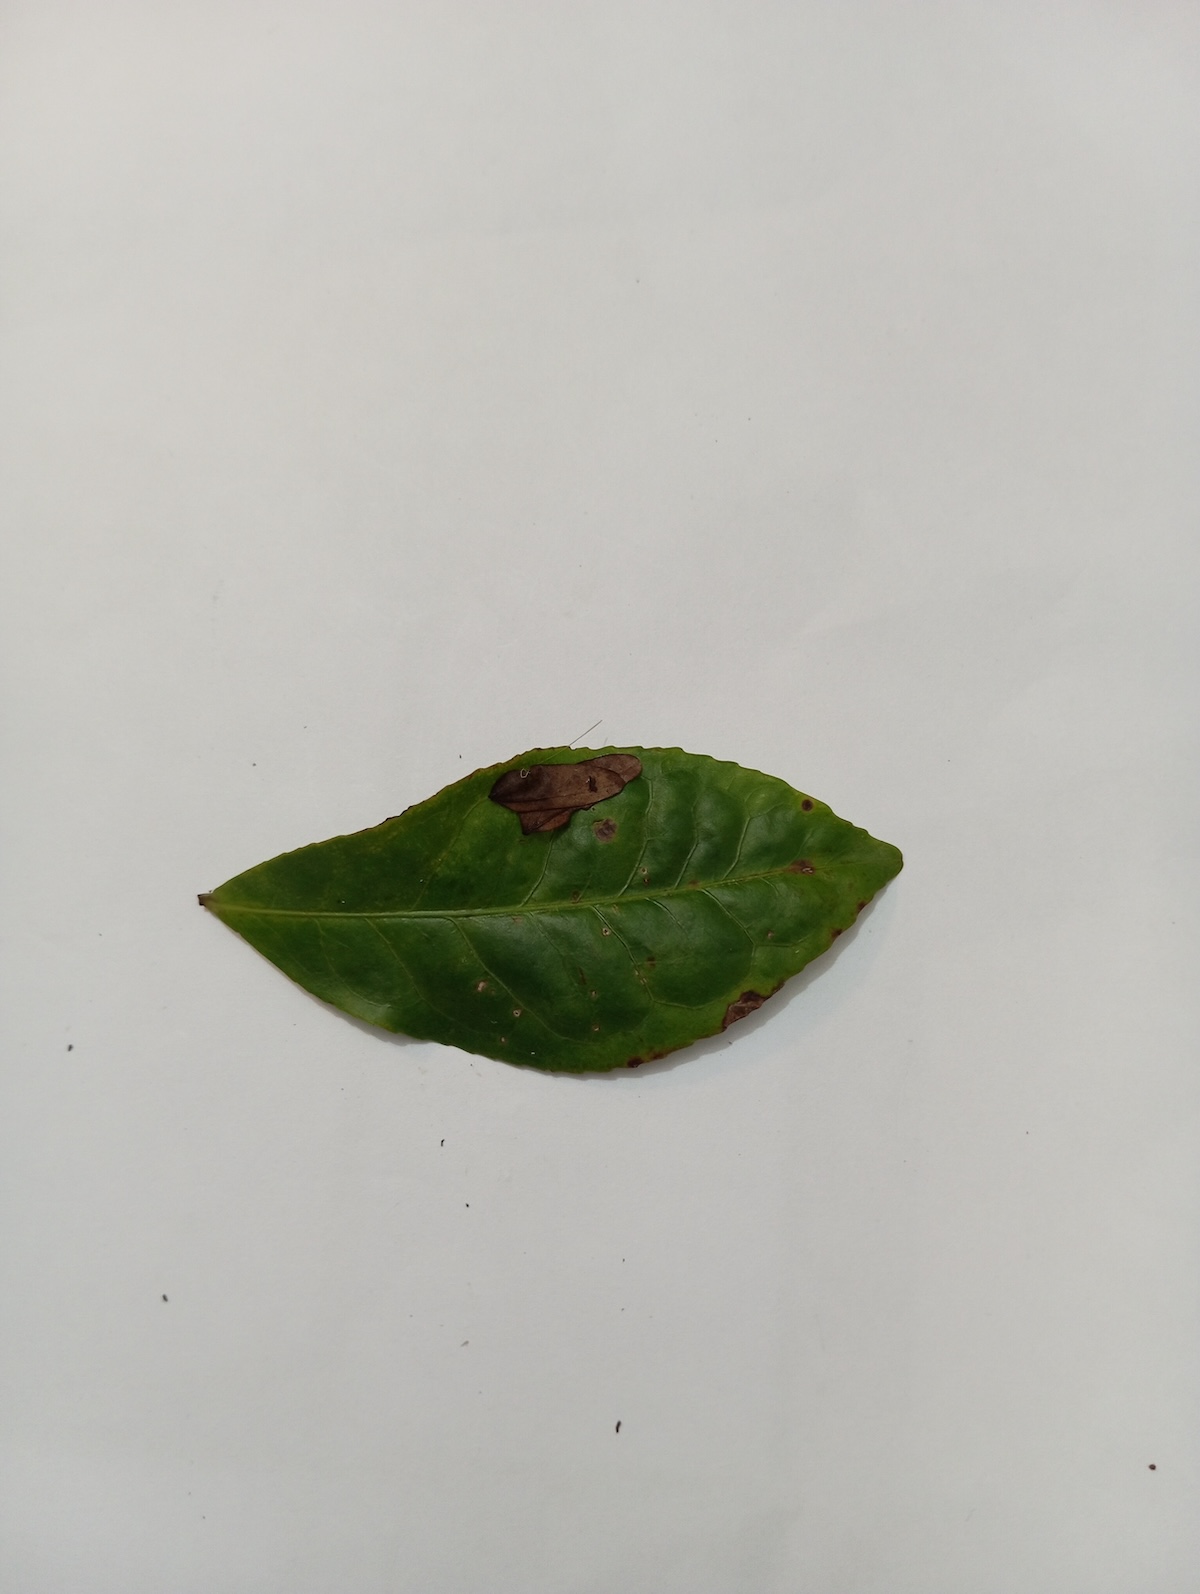
Label: Gray Blight